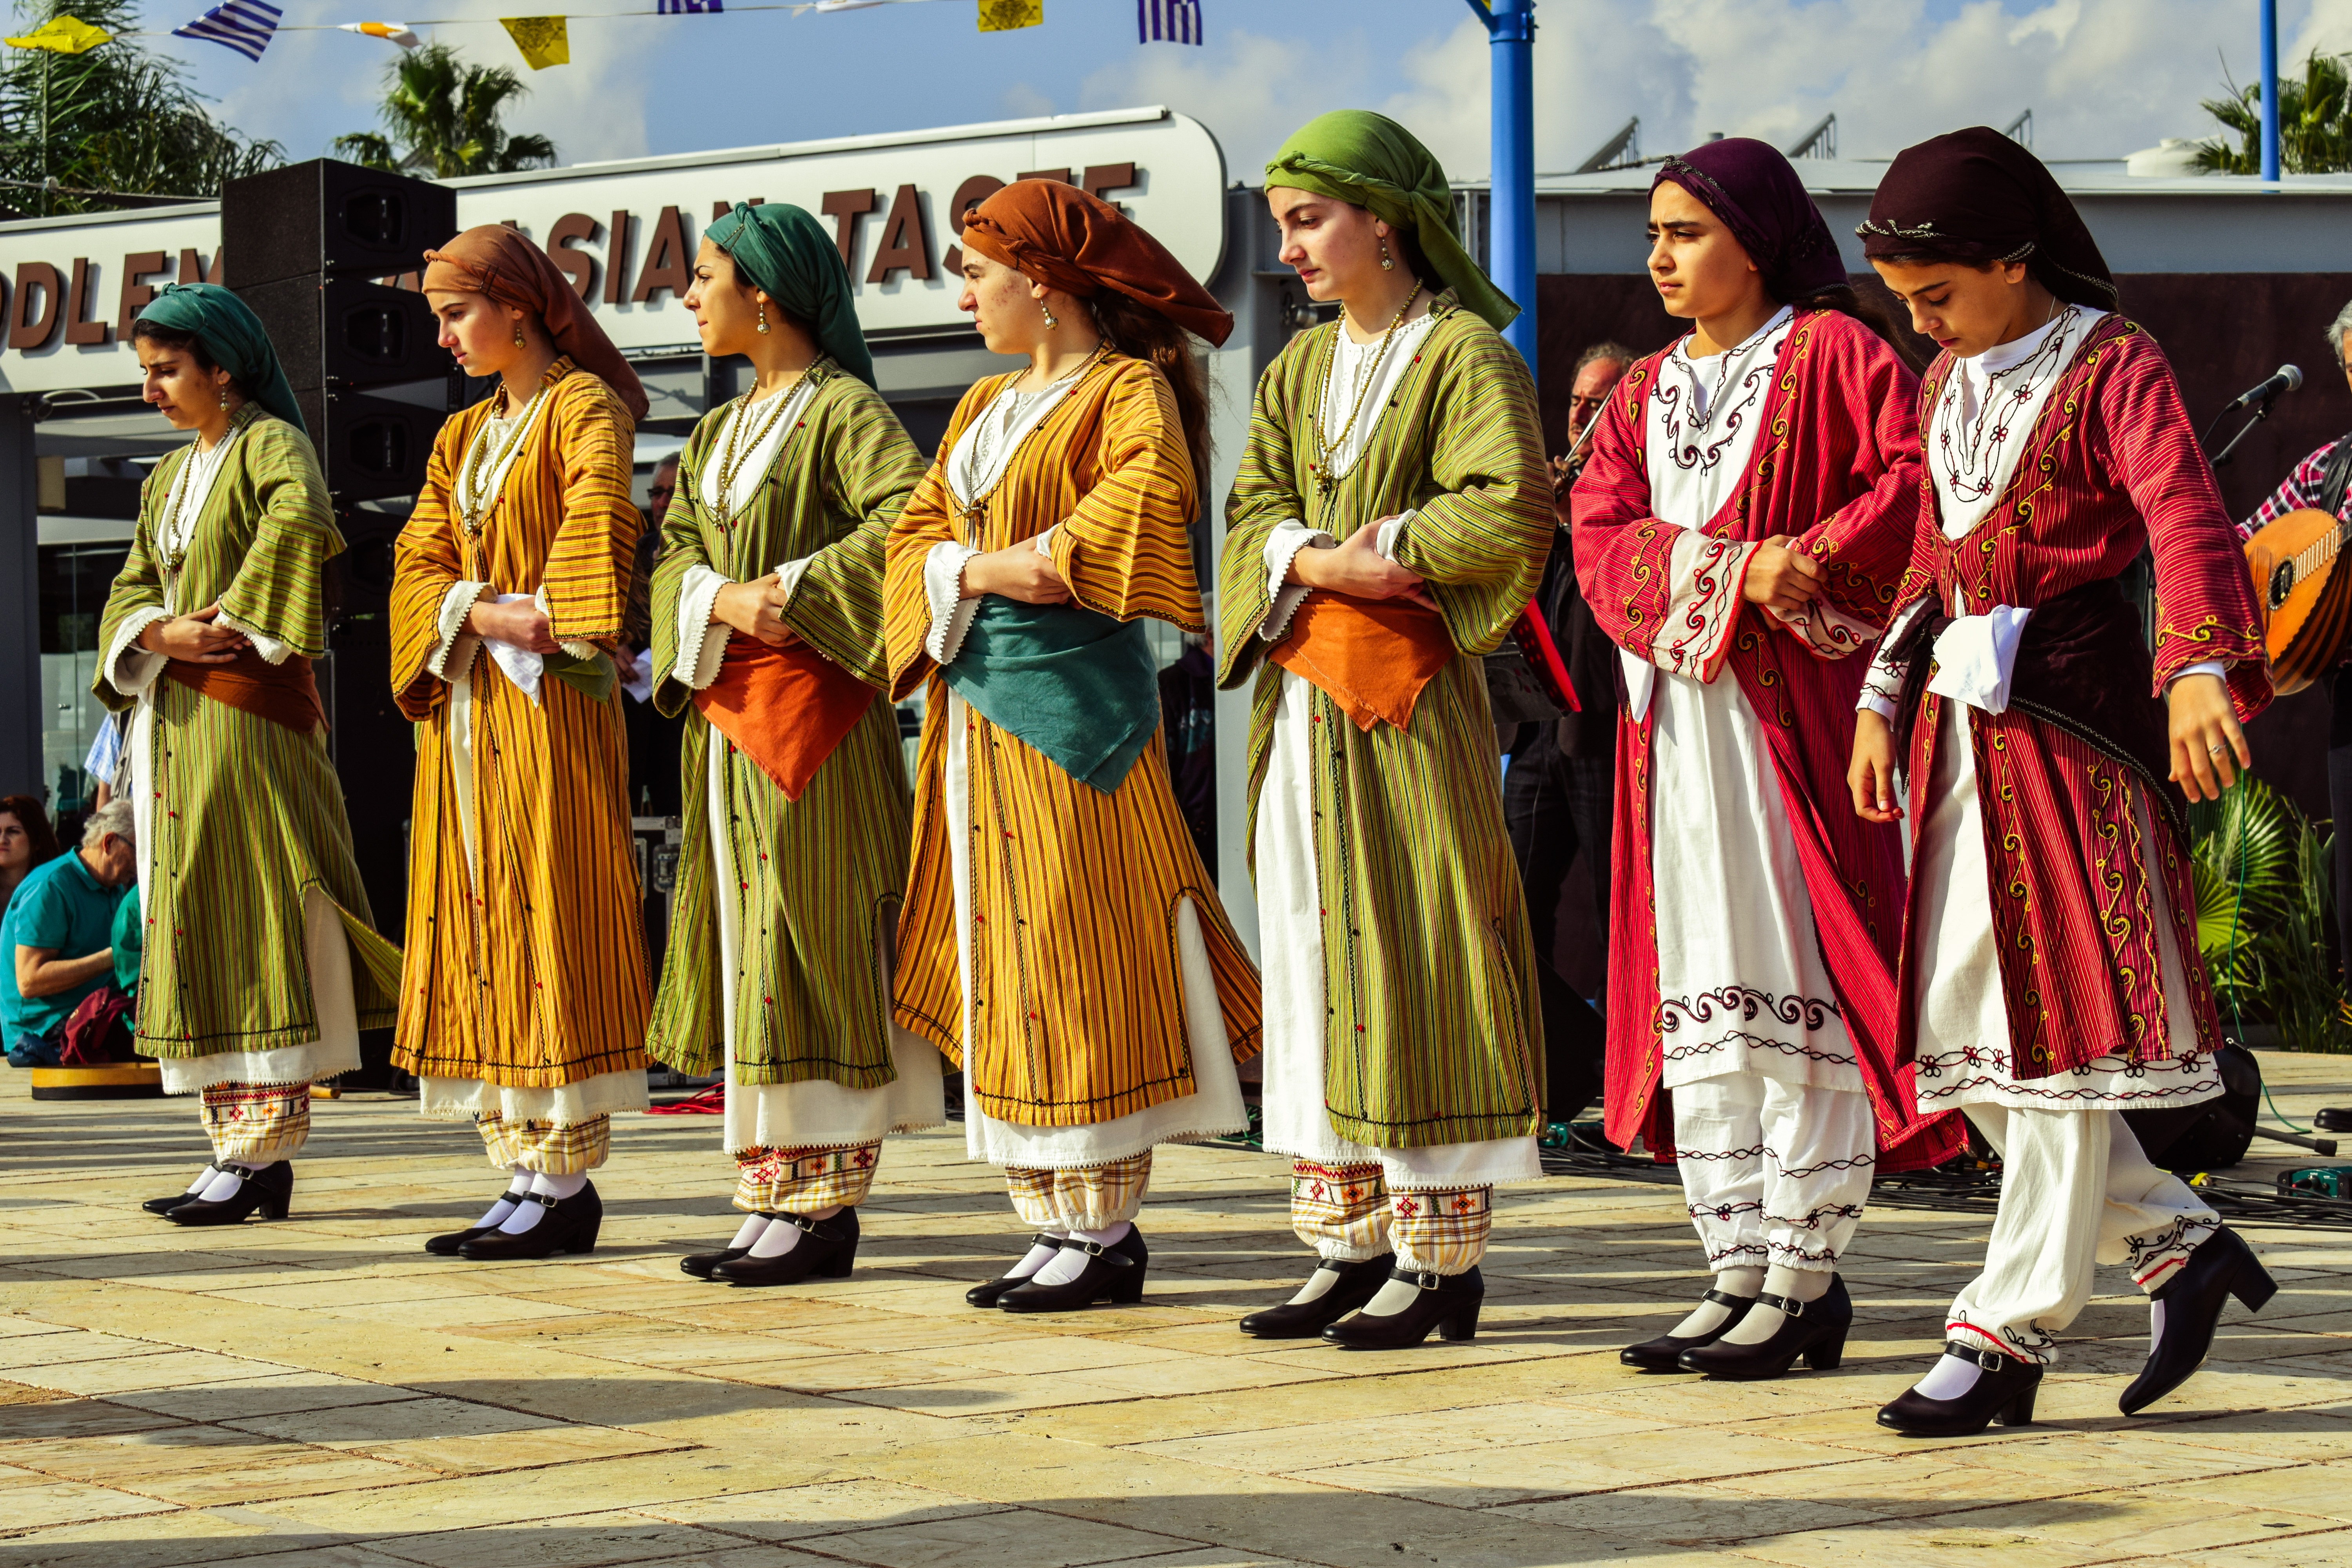
recreation, ethnic, girls, dancers, culture, event, tradition, costume, traditional, folklore, folk, cyprus, festivity, performing arts, folk dance, folkloric